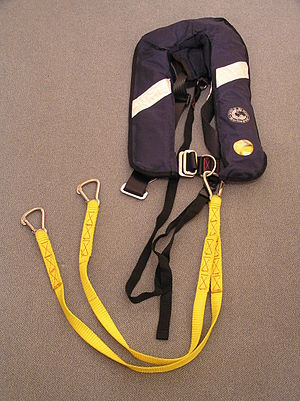
Redningsvest / Historie og typer
Redningsvest eller flydevest er en flydende beklædningsgenstand, som bruges i forbindelse med aktiviteter ved og på vand for at holde personer flydende, hvis de skulle falde i vandet. Redningsveste kan udføres på forskellige måder; de kan være små og store, med og uden krage og bælter, lavet til at blæses op eller have faste flydeelementer. Der findes også flydejakker og -dragter.